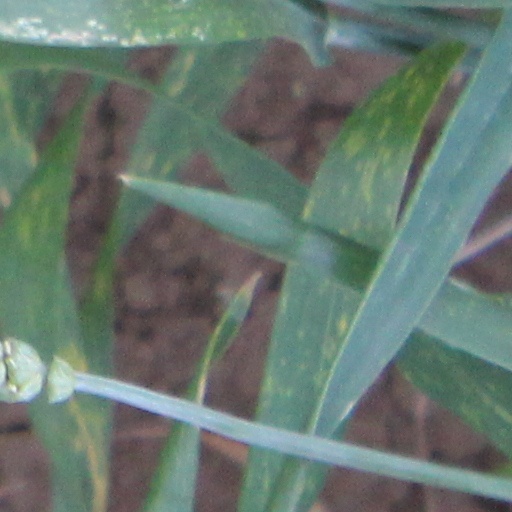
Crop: wheat